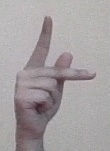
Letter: dha